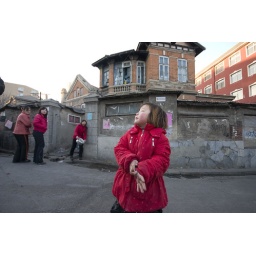
A girl looks over to someone on a street in Dalian in an old part of the city.